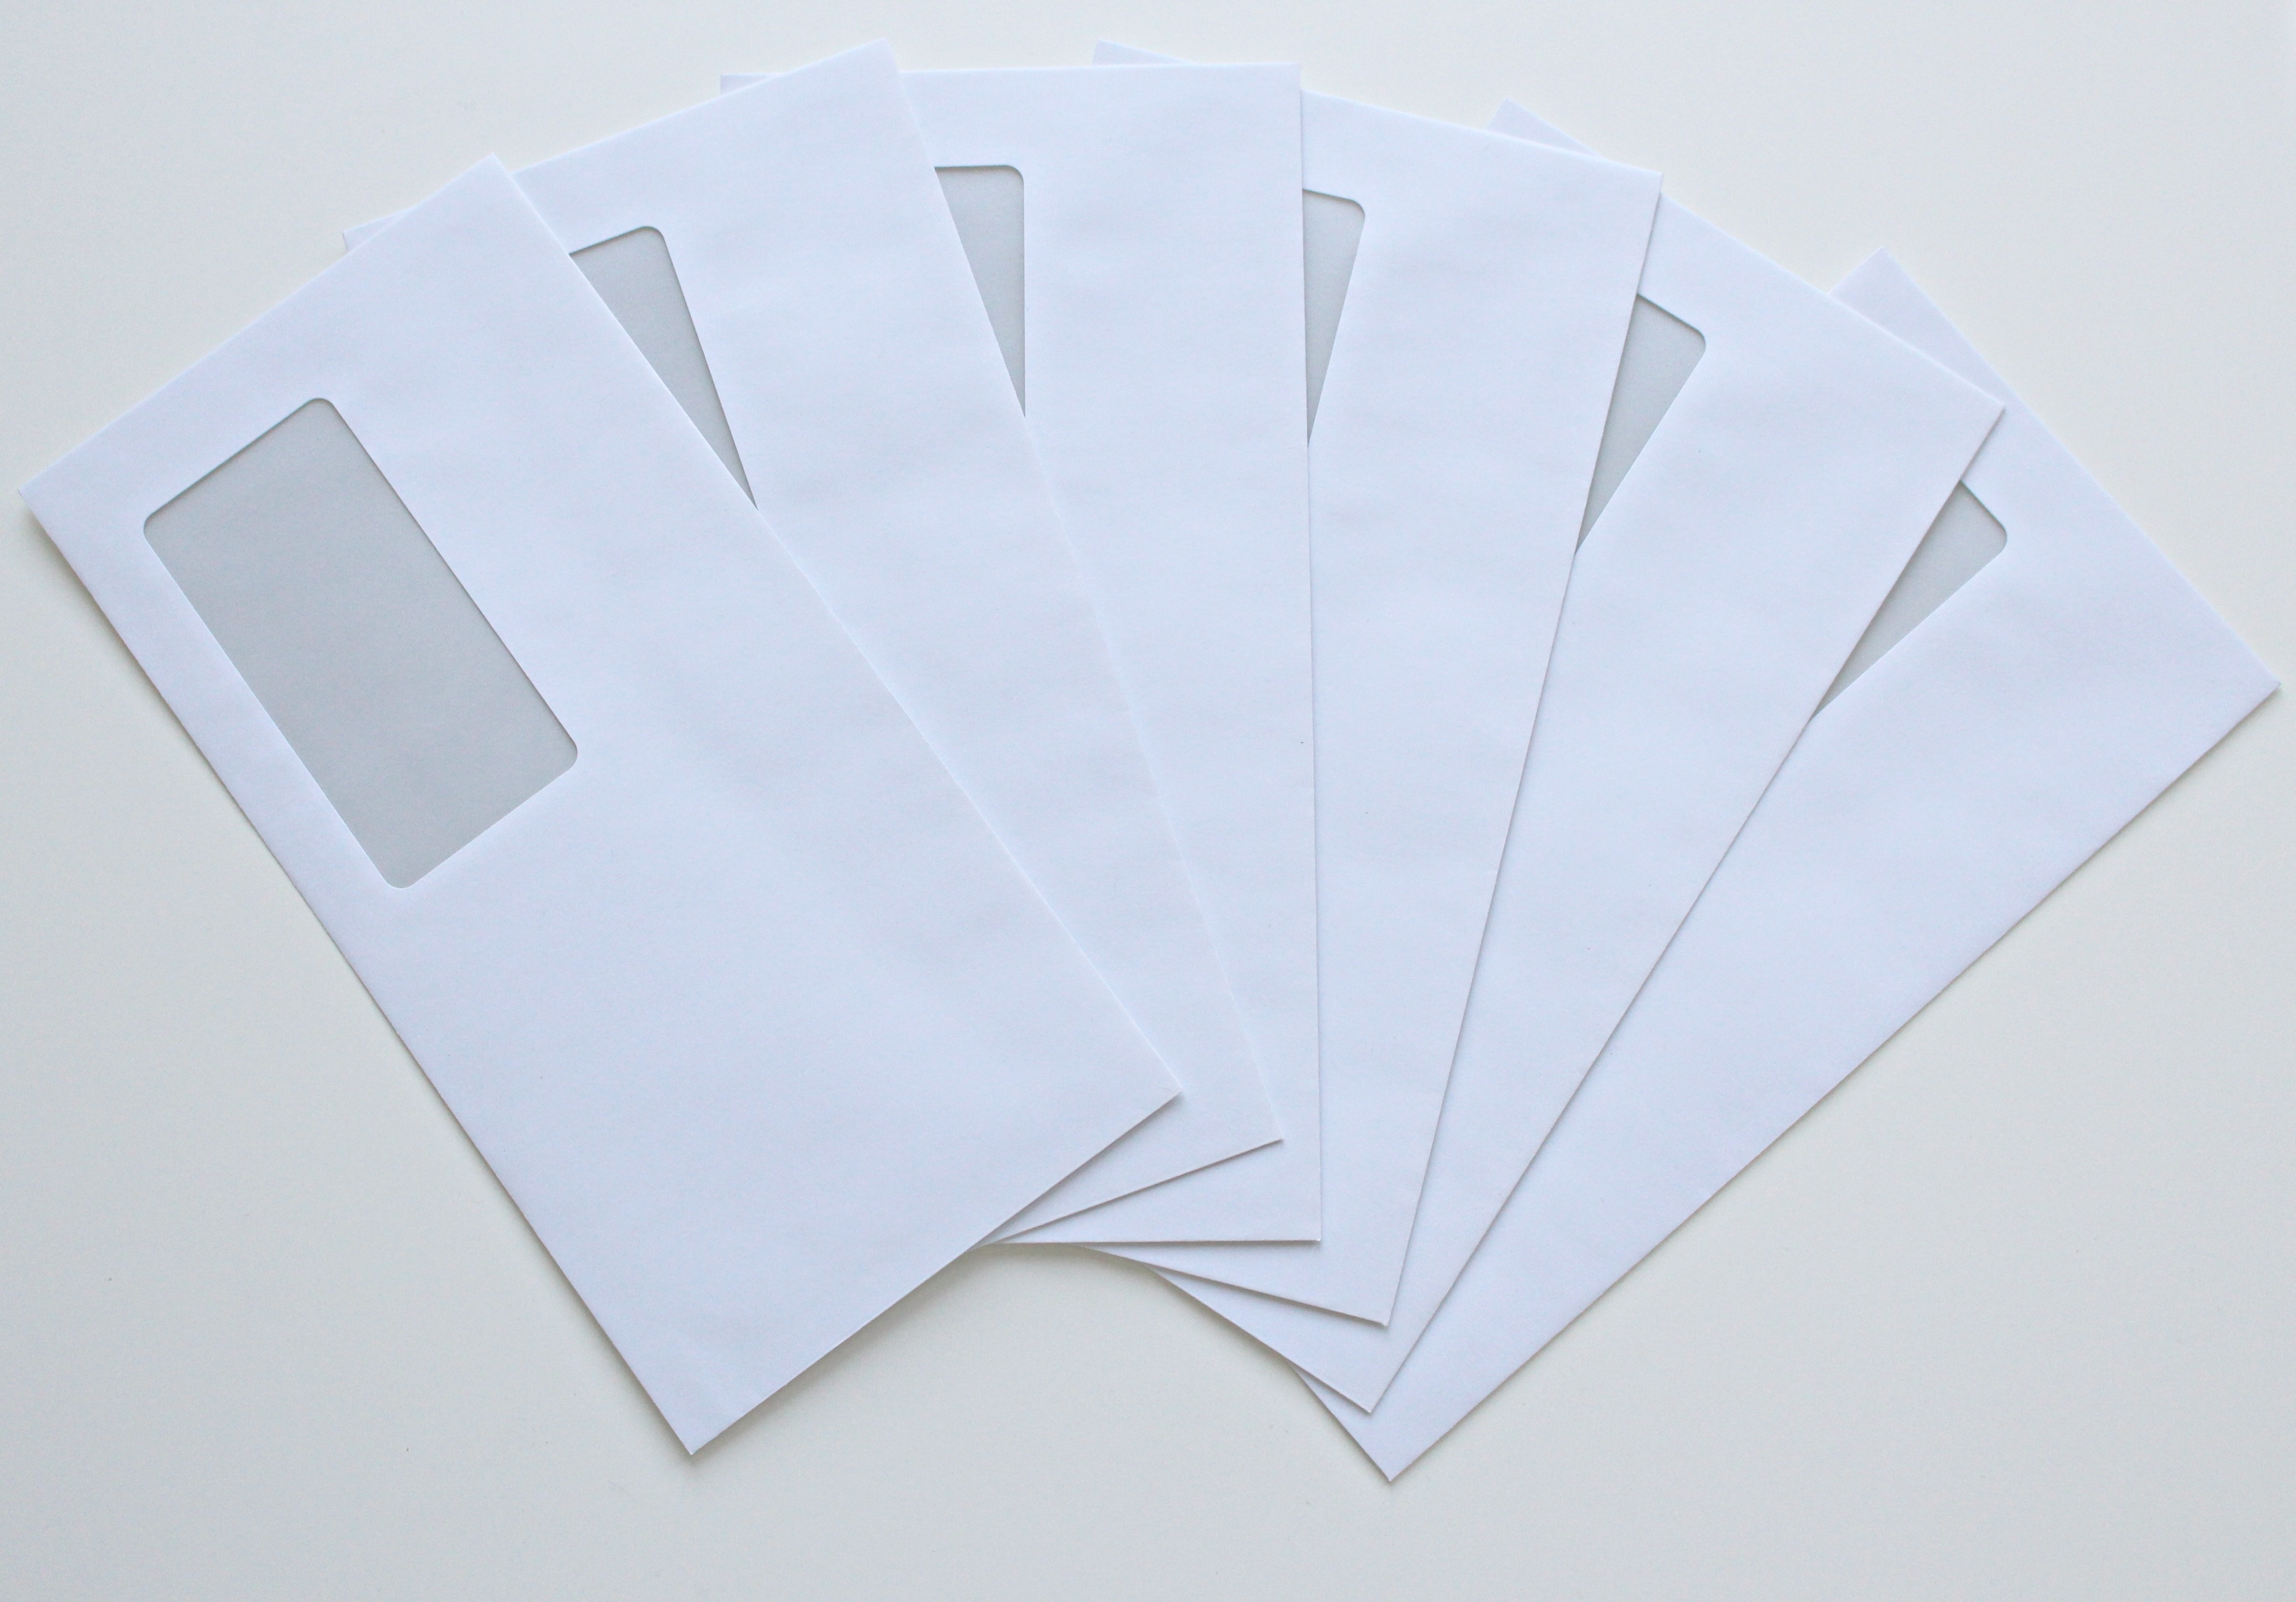
wing, post, umbrella, communication, paper, material, envelope, message, letters, leave, address, mailing, penpal, send, pen pal, envelopes, airmail, amount of paper